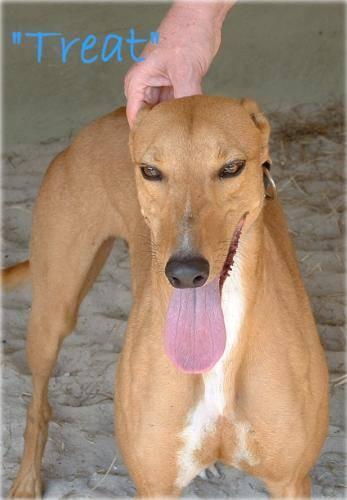
dog